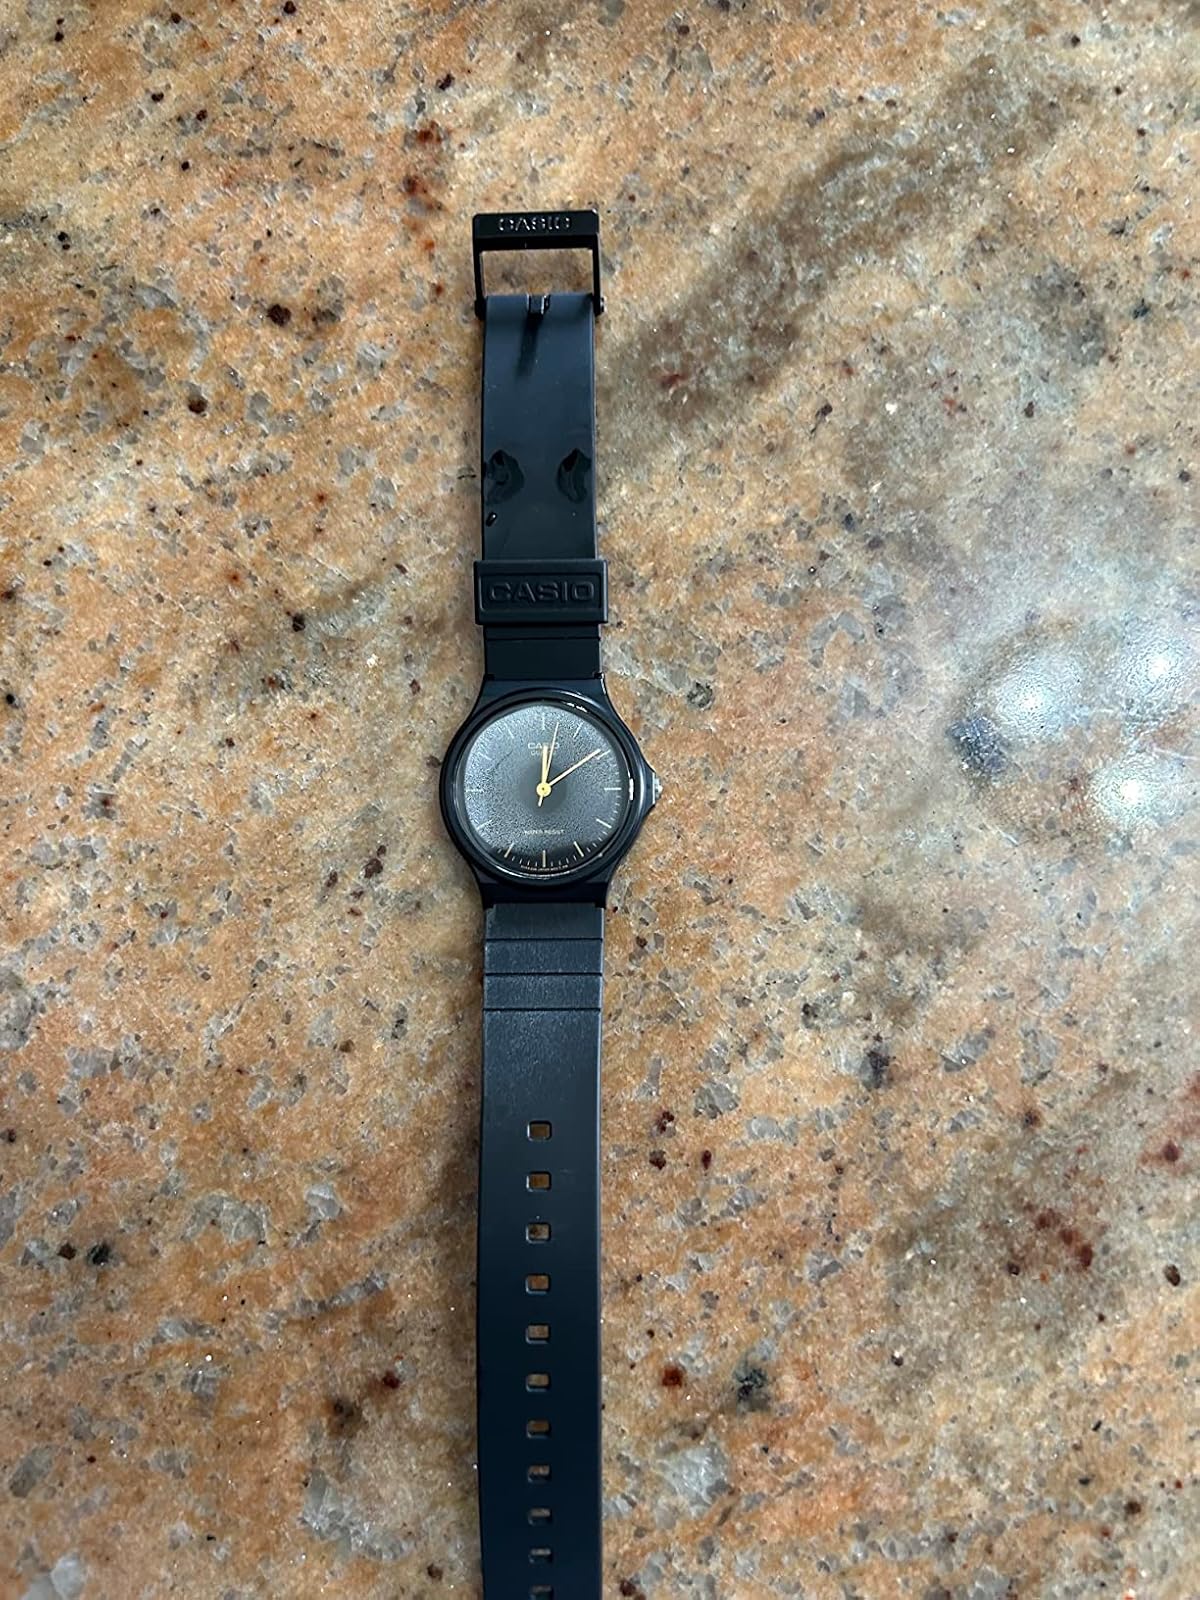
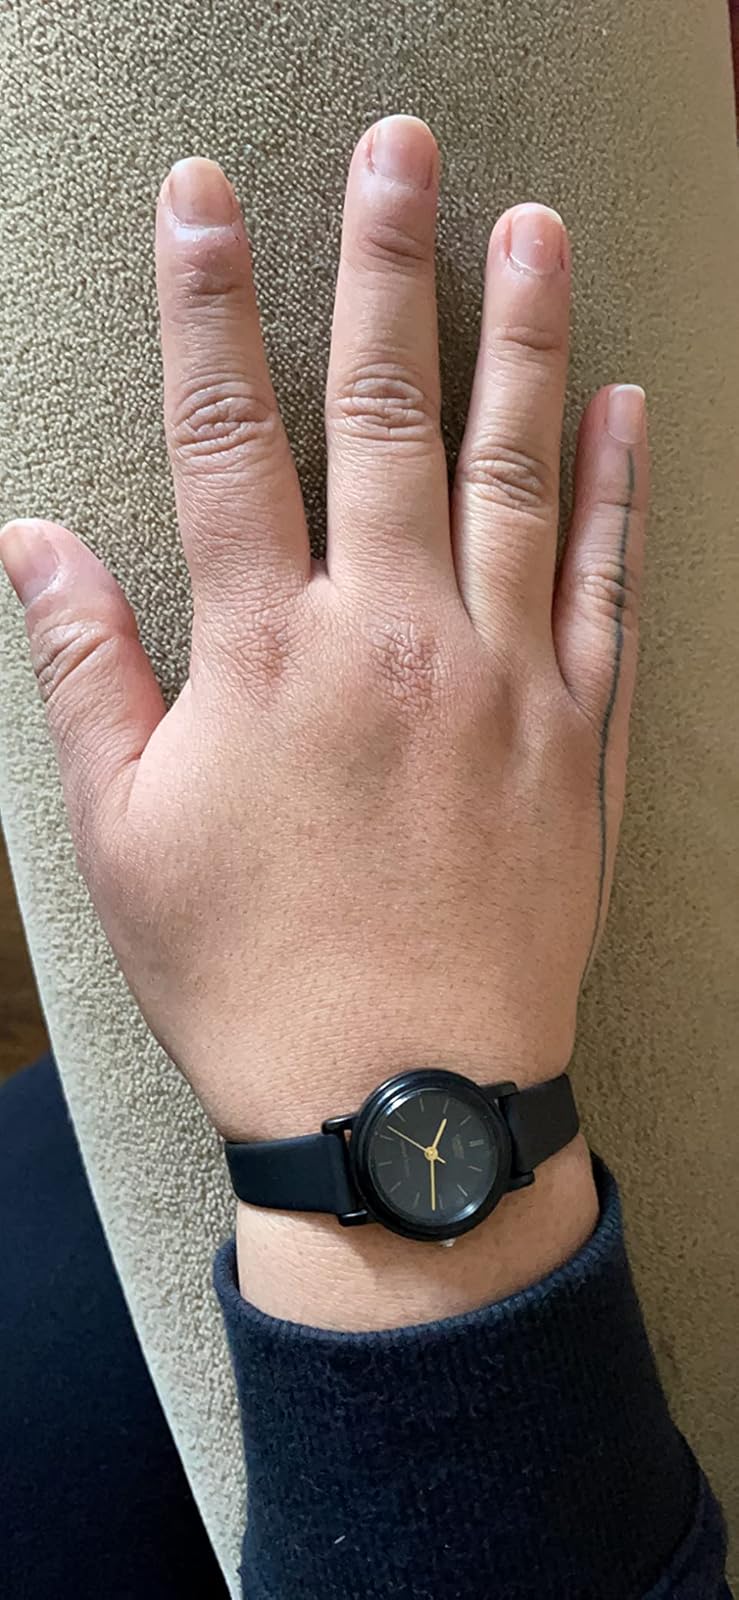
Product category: accessories_watch
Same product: no